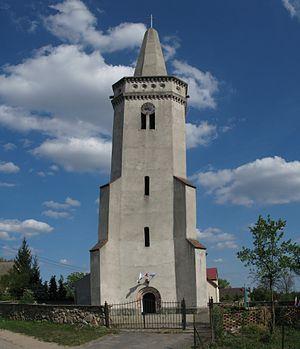
Koźla est un village polonais de la gmina de Świdnica dans la powiat de Zielona Góra de la voïvodie de Lubusz dans l'ouest de la Pologne.